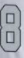
Number: 8